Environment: real
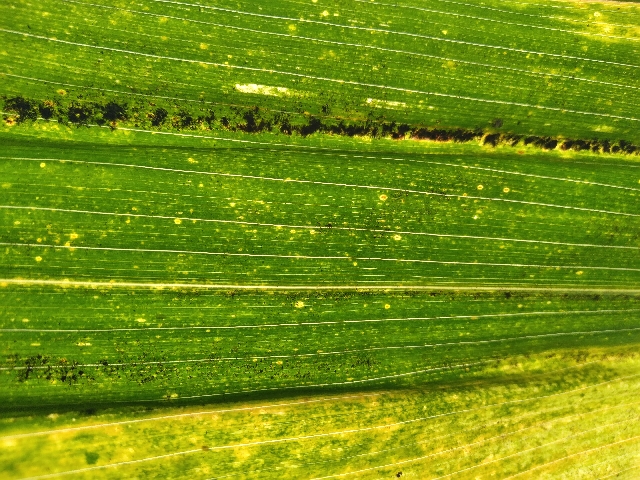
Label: lethal_necrosis